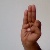
The image shows a hand gesture representing the letter 'F' in Indian Sign Language.